Youth justice in England and Wales

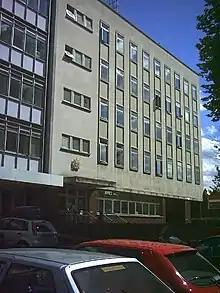
Balham Youth Court

A youth court is a magistrates' court but a youth court has jurisdiction to try juveniles where a magistrates' court does not have a similar power to try adults. The magistrates and district judges who sit in a youth court will receive specialist training on dealing with young people. A youth court is presided over by either a district judge or a bench of two or three lay magistrates, which previously must (unless there are unforeseen circumstances) have included both a man and a woman, though this requirement has since been repealed.